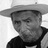
Emotion: sad